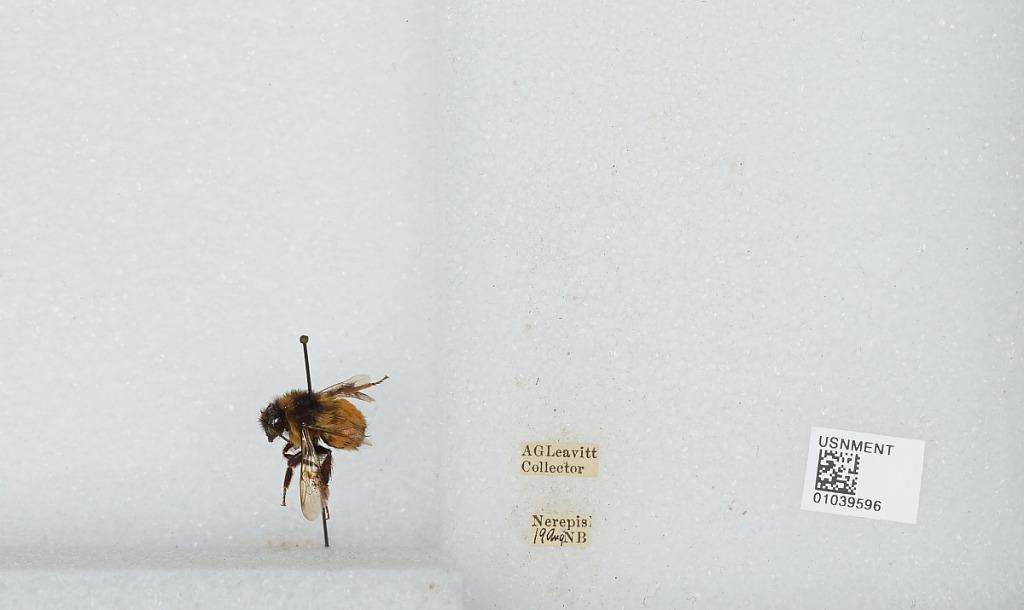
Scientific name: Bombus (Pyrobombus) ternarius Say
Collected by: A. Leavitt
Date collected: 1919-8-
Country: Canada
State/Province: New Brunswick
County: Kings
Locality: Nerepis
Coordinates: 45.3969, -66.3072